Ouaga-Saga

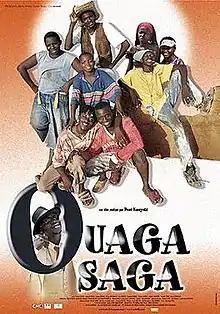

Ouaga-Saga is a 2004 comedy film by Burkina Faso-based filmmaker Dani Kouyaté. This film was one of the two or three a year that the Burkina Faso government produces. Its plot revolves around ten children striving to reach their goal in life.